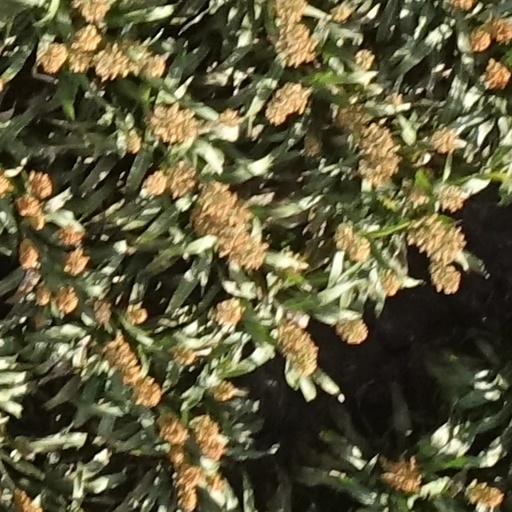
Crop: sorghum